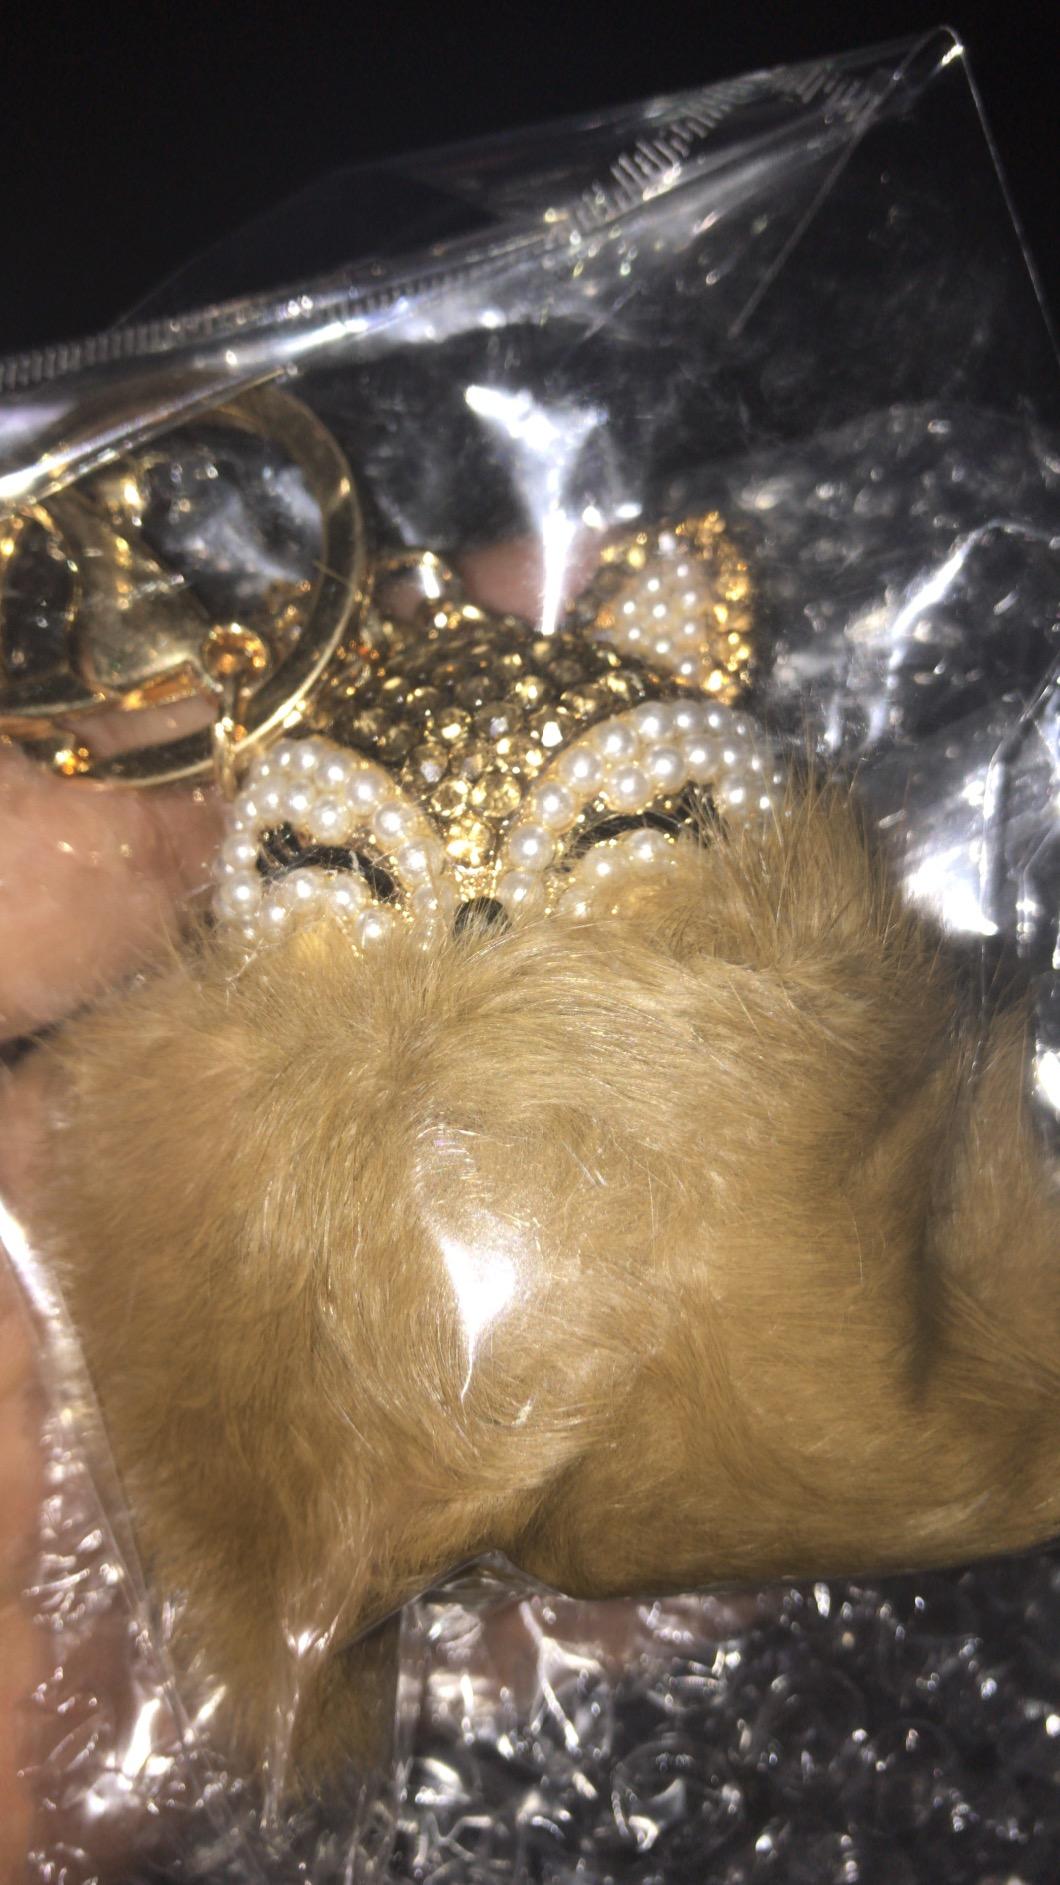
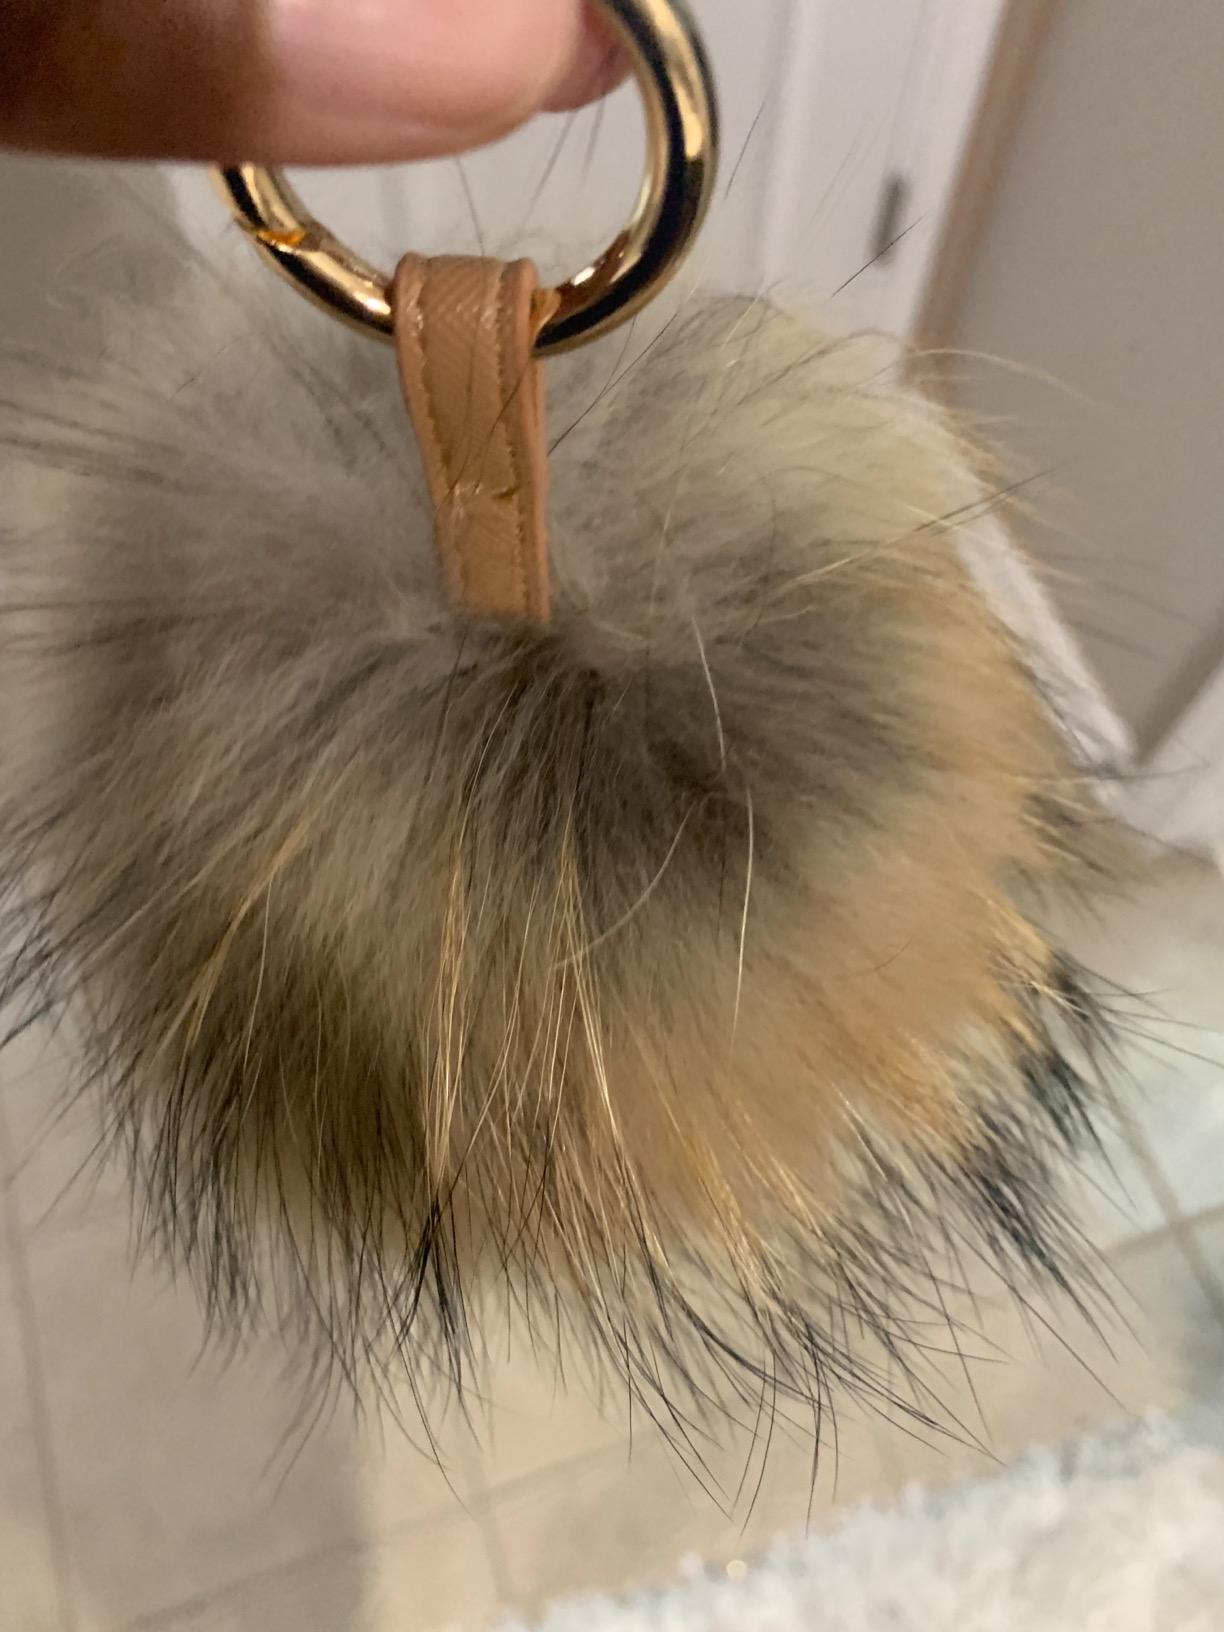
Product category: accessories_keychain
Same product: no